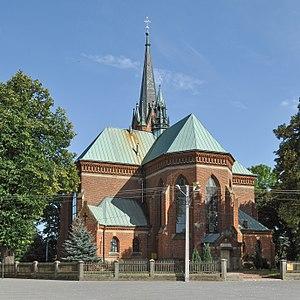
Chorzelów est une localité polonaise de la gmina et du powiat de Mielec en voïvodie des Basses-Carpates.